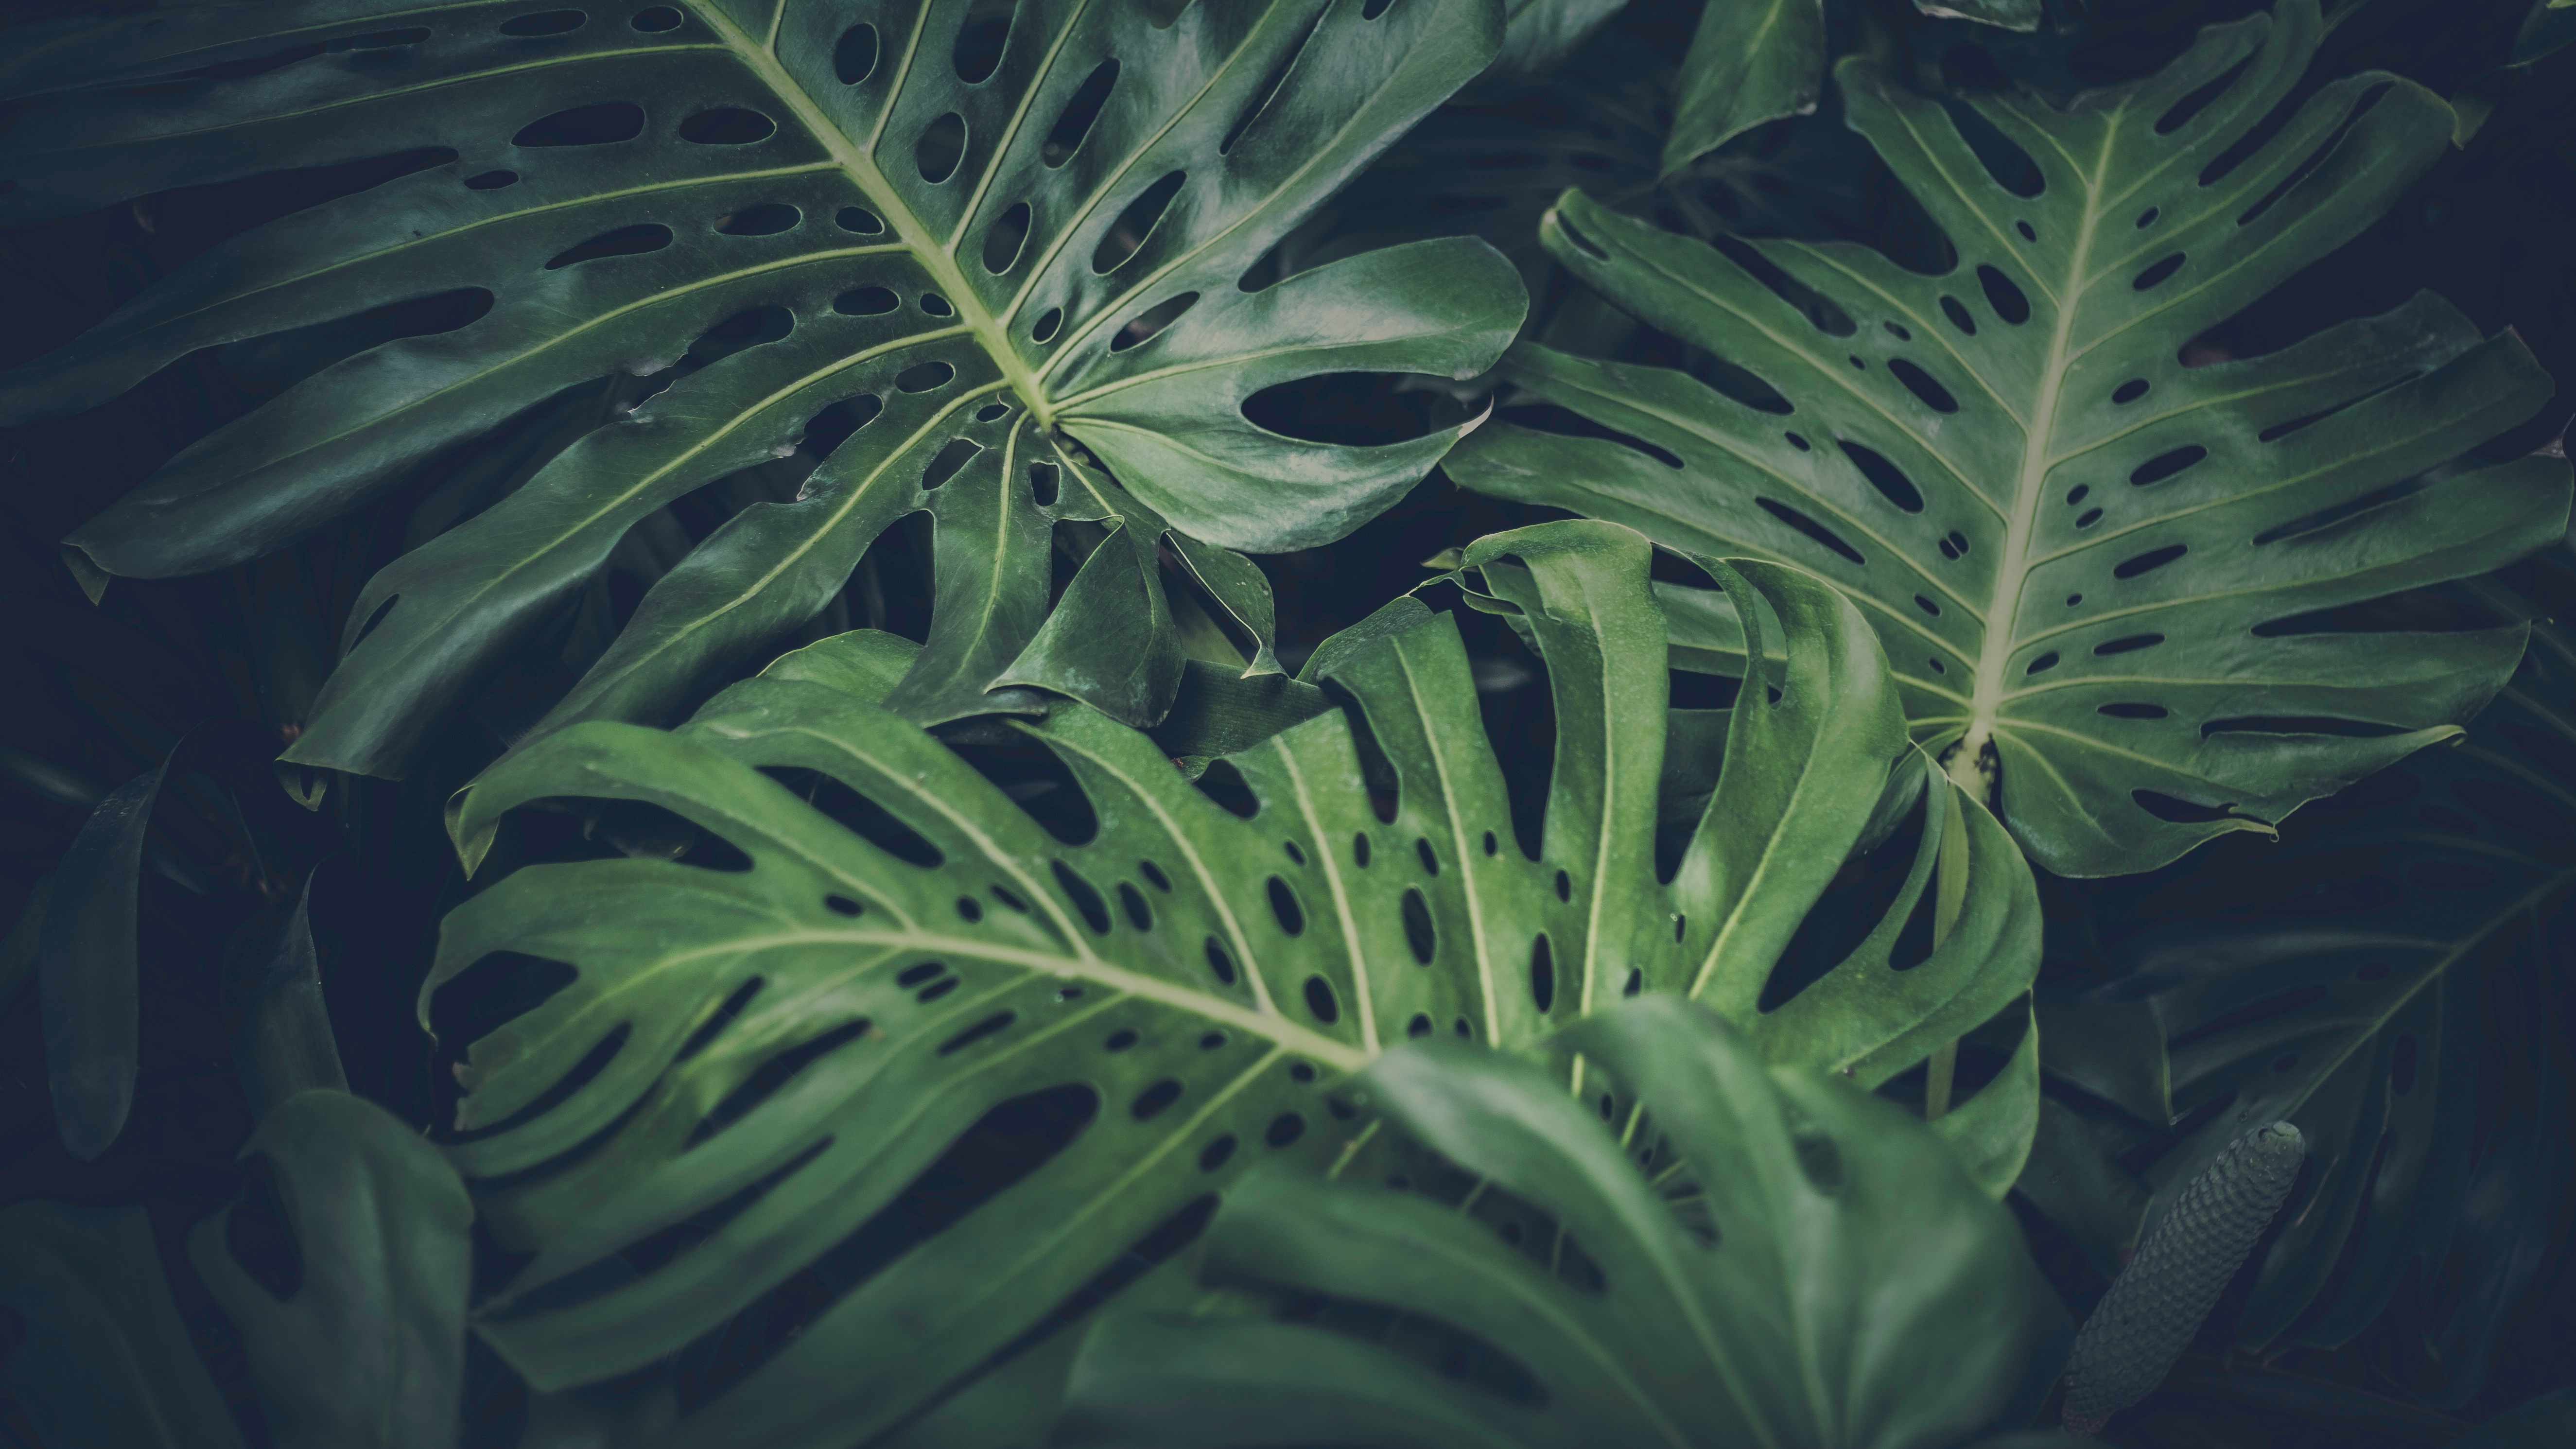
plant, leaf, flower, underwater, green, jungle, biology, botany, flora, plant stem, arecales, marine biology